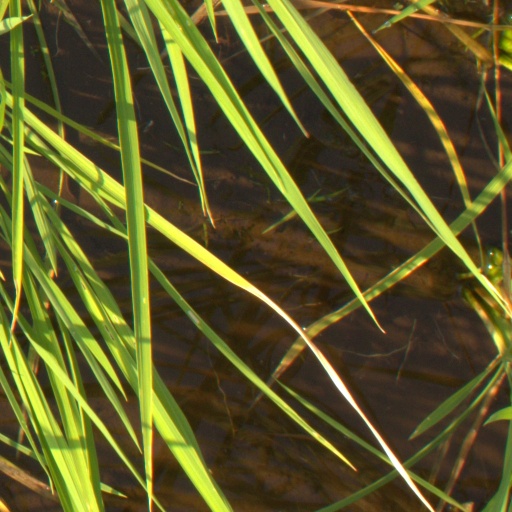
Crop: rice